When Bad Things Happen to Good People

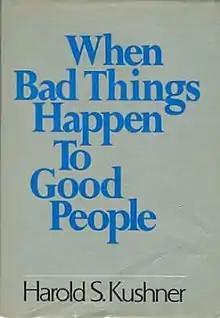
First edition

When Bad Things Happen to Good People is a 1981 book by Harold Kushner, a Conservative rabbi. Kushner addresses in the book one of the principal problems of theodicy, the conundrum of why, if the universe was created and is governed by a God who is of a good and loving nature, there is nonetheless so much suffering and pain in it—essentially, the evidential problem of evil. The book argues for theistic finitism. Kushner proposes a finite God solution to the problem of evil. God is benevolent but not all-powerful to prevent evil.